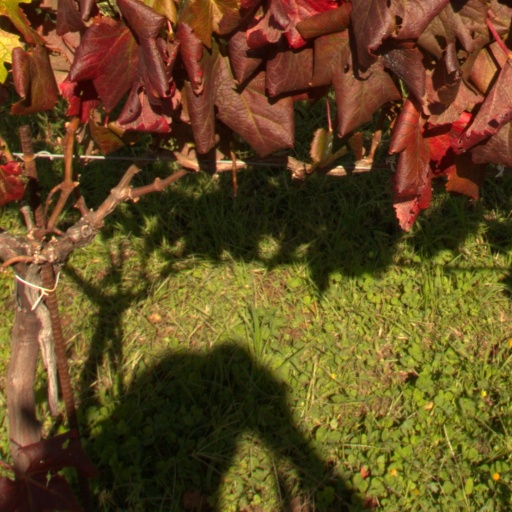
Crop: grape